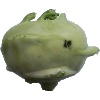
Label: kohlrabi